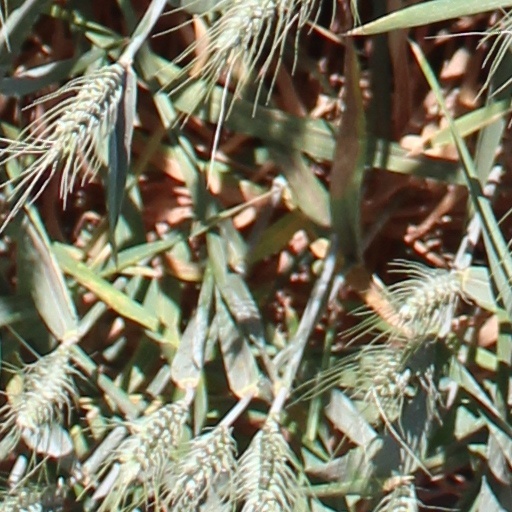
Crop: wheat